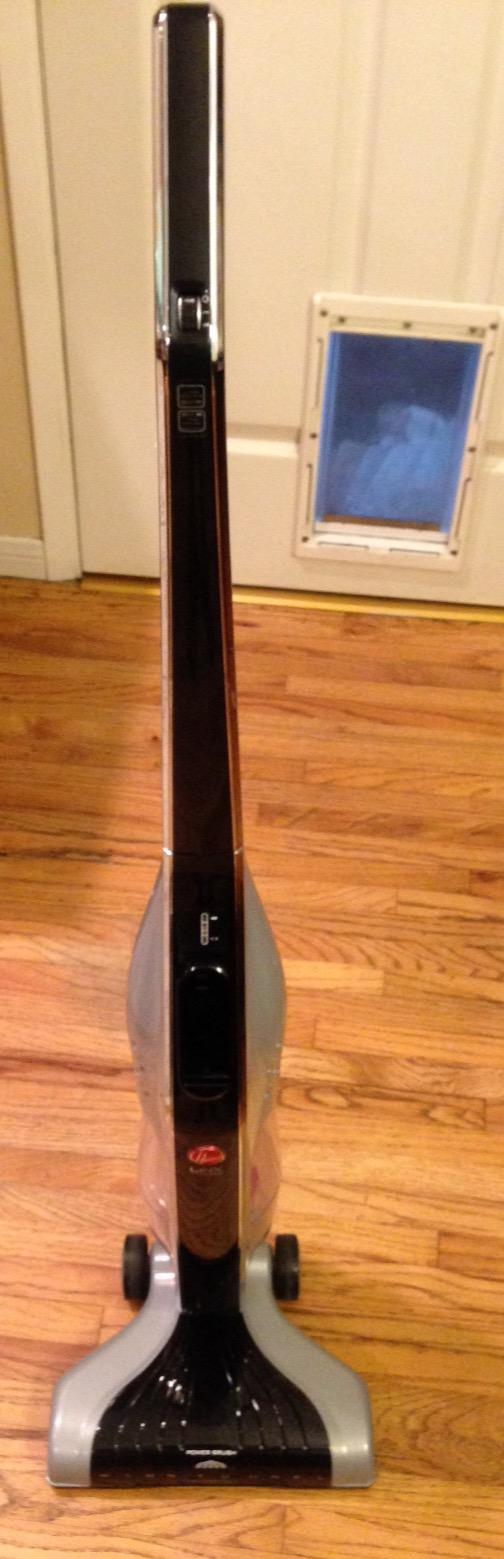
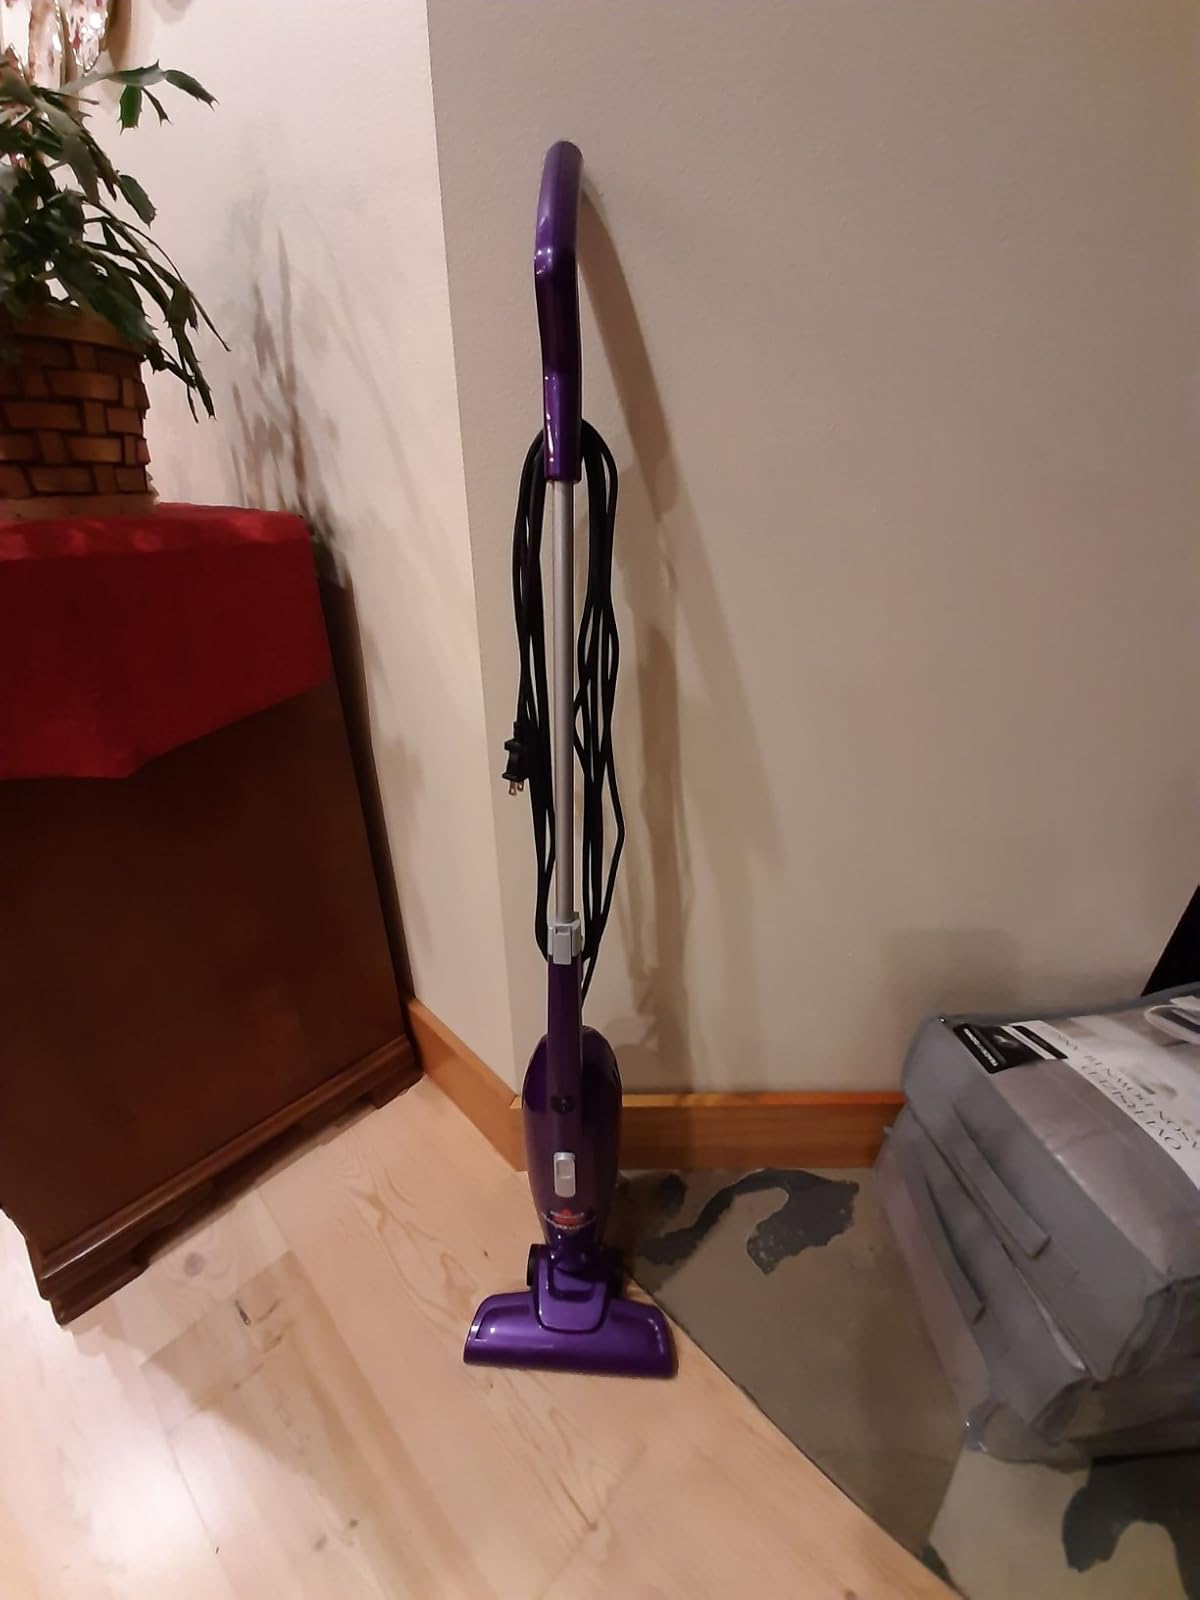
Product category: items_vacuum
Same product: no